Vaccine hesitancy

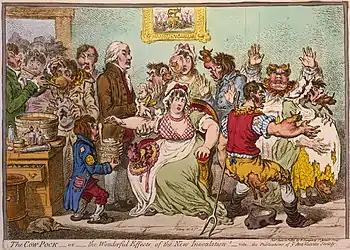
An anti-vaccination caricature by James Gillray, "The Cow-PockorThe Wonderful Effects of the New Inoculation!" (1802)

The US swine flu immunization campaign in response to the 1976 swine flu outbreak has become known as "the swine flu fiasco" because the outbreak did not lead to a pandemic as US President Gerald Ford had feared and the hastily rolled out vaccine was found to increase the number of Guillain–Barré Syndrome cases two weeks after immunization. Government officials stopped the mass immunization campaign due to great anxiety about the safety of the swine flu vaccine. The general public was left with greater fear of the vaccination campaign than the virus itself, and vaccination policies, in general, were challenged.